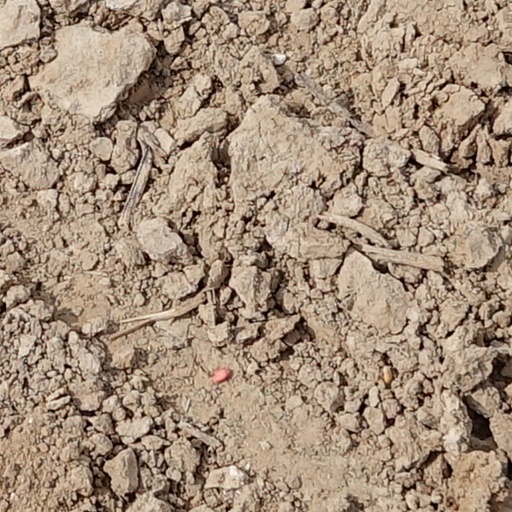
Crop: wheat